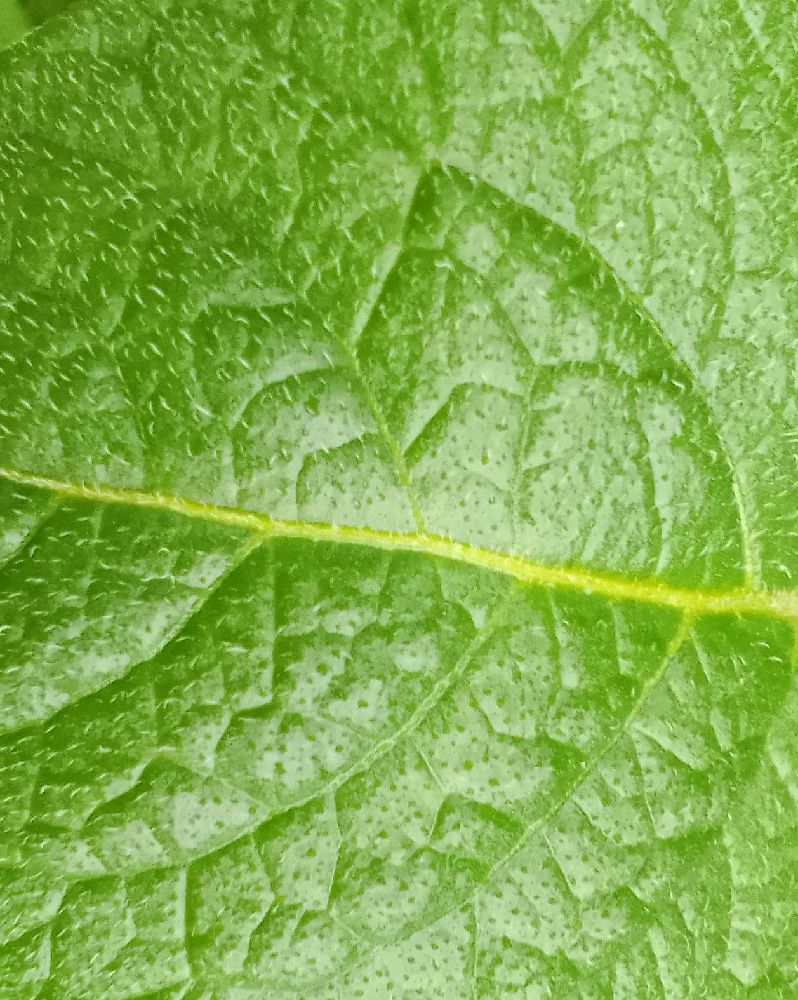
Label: Healthy